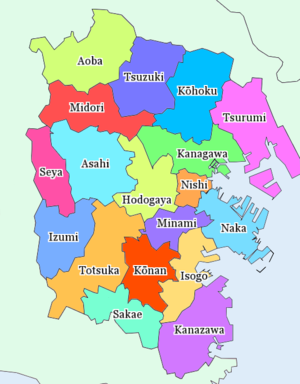
Yokohama est une ville portuaire japonaise, capitale de la préfecture de Kanagawa située au sein de la « grande aire métropolitaine du Kantō » appelée également Grand Tokyo. Yokohama a le statut de ville désignée par le gouvernement. Avec plus de 3,7 millions d'habitants, c'est la deuxième ville du Japon derrière la ville de Tokyo, capitale du pays.